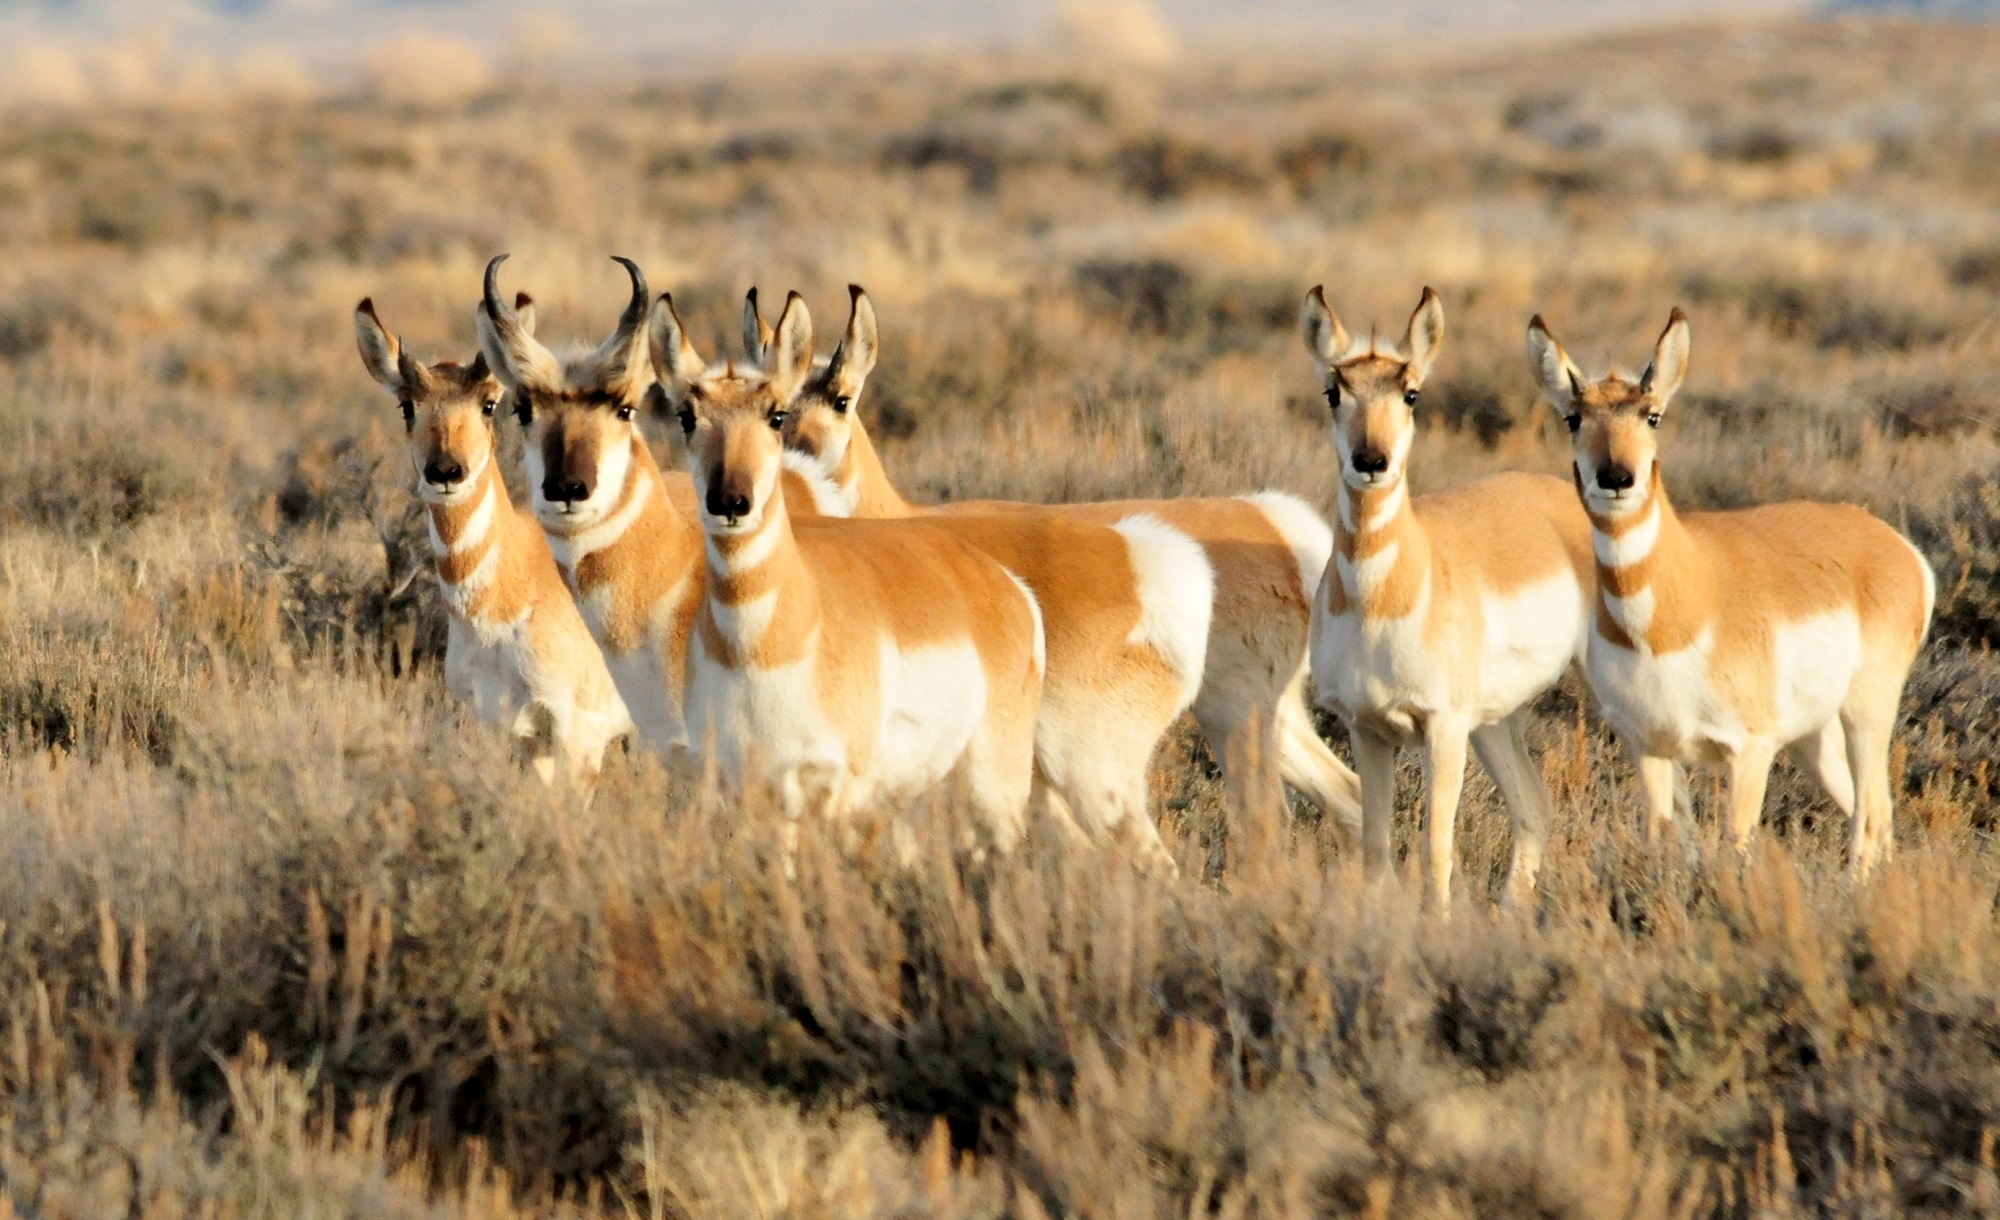
nature, grass, wilderness, prairie, looking, wildlife, portrait, herd, usa, mammal, fauna, savanna, plain, antelope, gazelle, grassland, vertebrate, impala, antlers, safari, springbok, pronghorn, antilocapra americana, artiodactyl, cow goat family, hartebeest